National symbols of North Korea

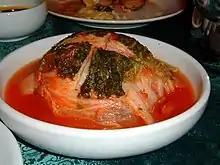
Kimchi, the national dish

The national day on 9 September is the Day of the Foundation of the Republic, a public holiday that commemorates the date when Kim Il Sung appointed a cabinet in 1948. Both the birthplace of Kim Il-sung at Mangyongdae and the "Juche" Tower are considered national monuments.